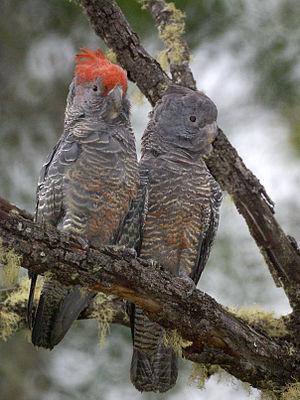
Le Cacatoès à tête rouge ou Cacatoès gang-gang est une espèce d'oiseaux australiens. Cet animal est l'emblème du Territoire de la capitale australienne.